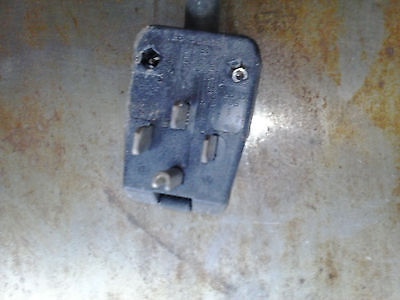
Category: table